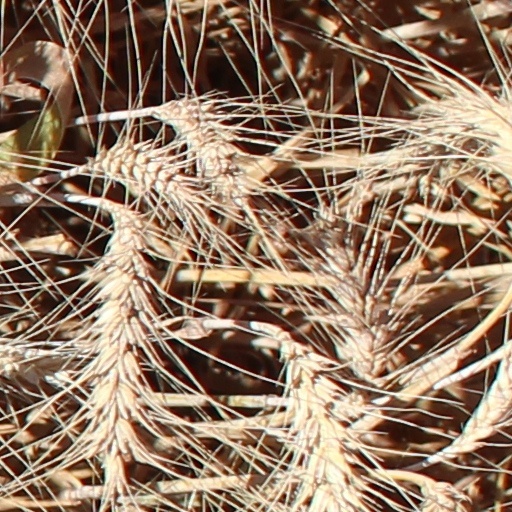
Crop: wheat